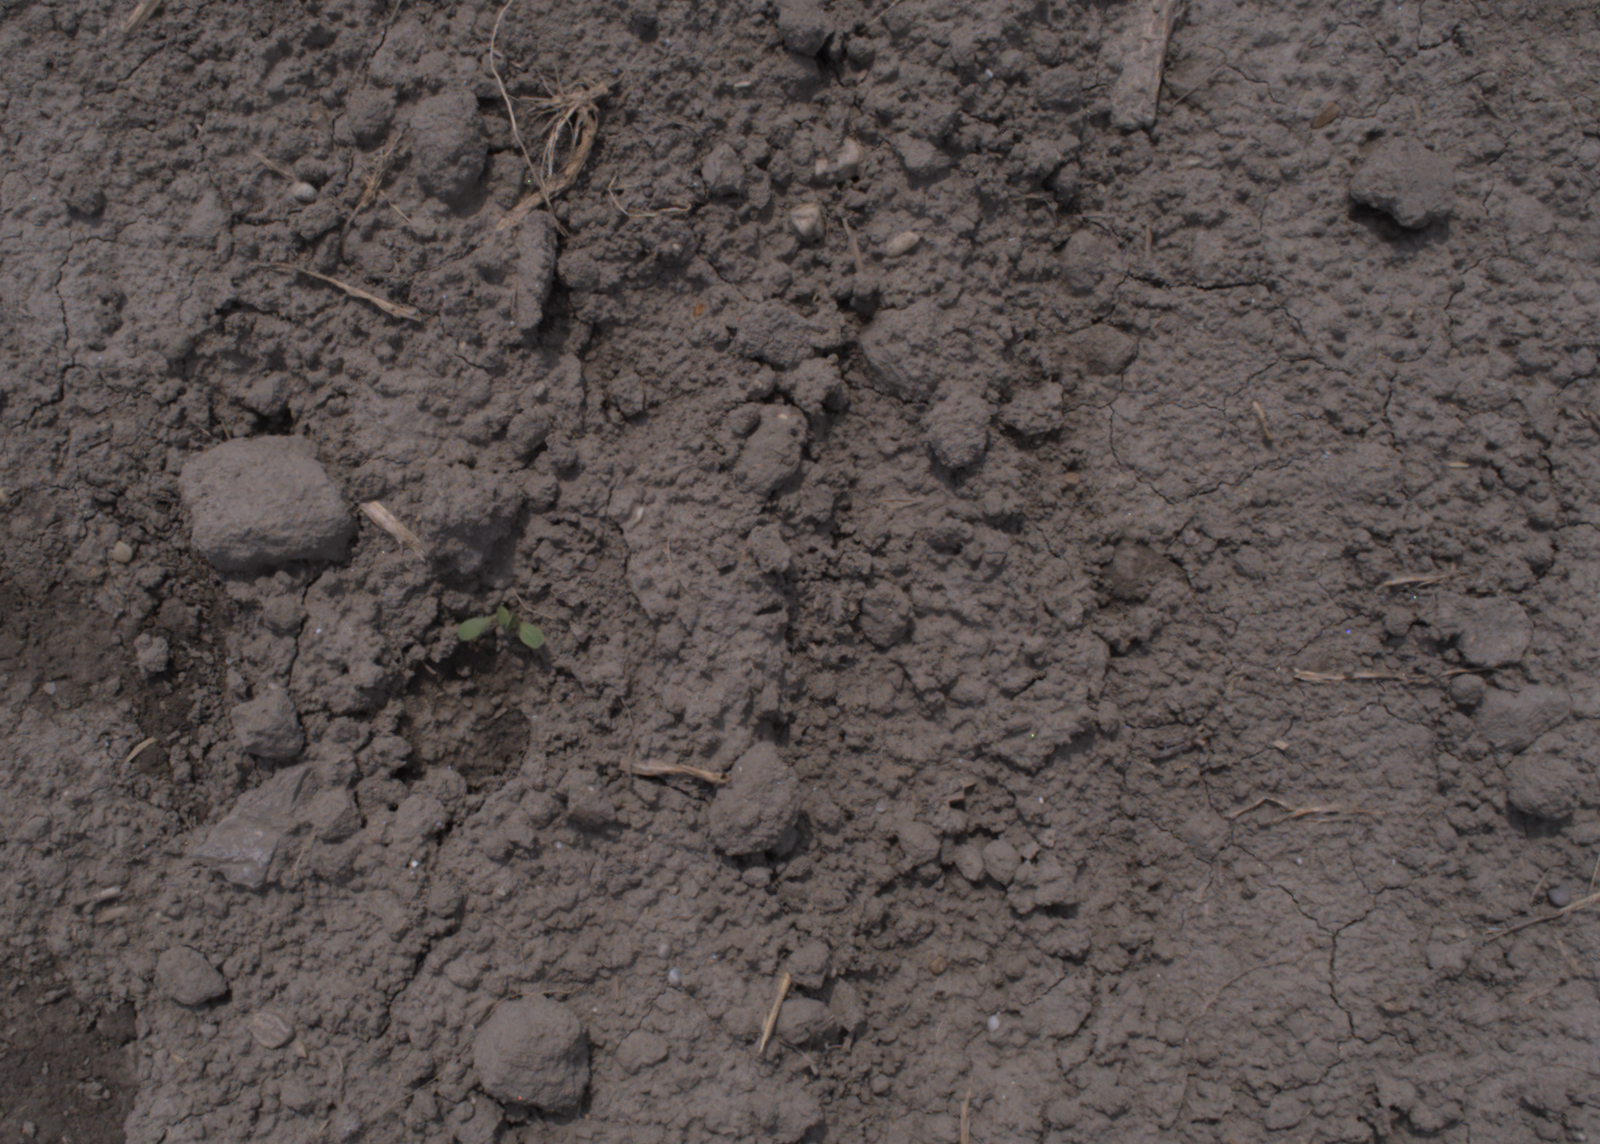
Capture date: 06.08.2020 13:11:45
Weather: sunny
Wind: medium
Seeding date: 21.07.2020
Plant canopy height (mm): 890